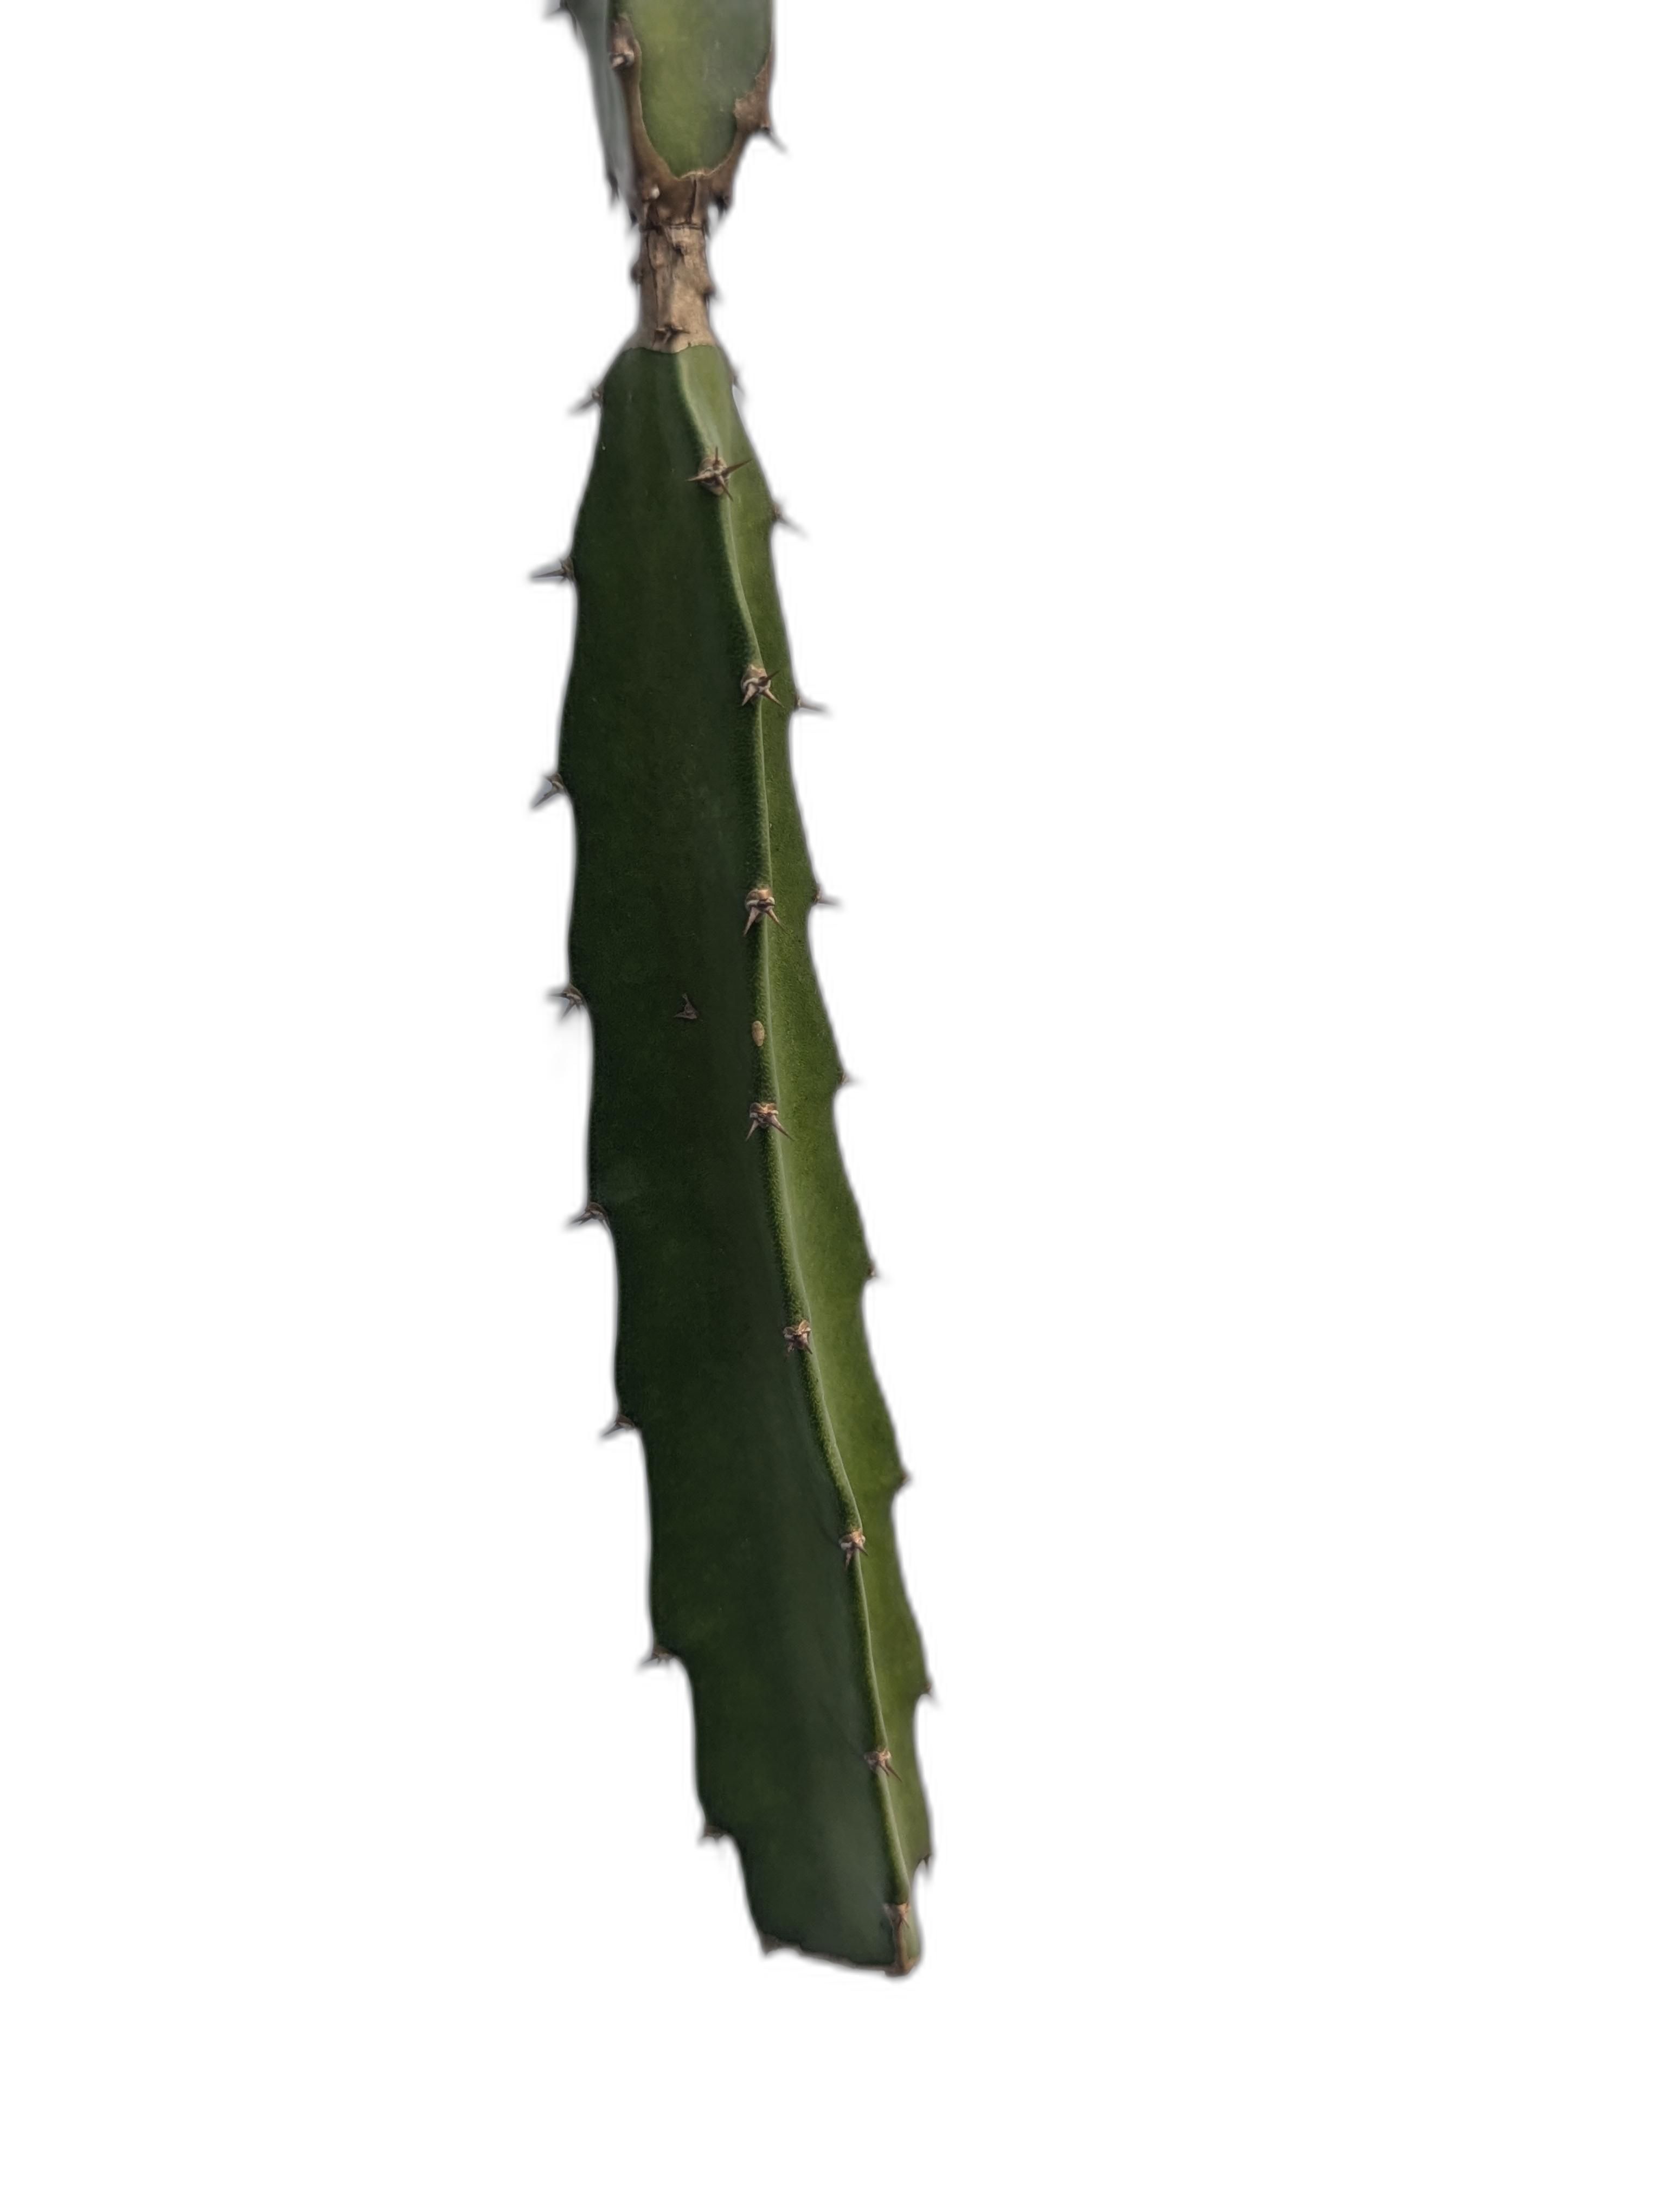
Label: Good leaf